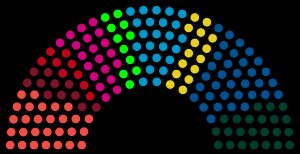
Skolevalg 2017
Mandaternes fordeling grafisk. Fra venstre: DSU, SUF, SFU, RU, ÅU, LAU, DFU, VU, KU.
Skolevalget 2017 var det andet officielle skolevalg i Danmark og fandt sted torsdag den 2. februar 2017. Der blev stemt på 10 forskellige ungdomspartier om 179 fiktive pladser til det danske parlament folketinget.